Washington: A Life

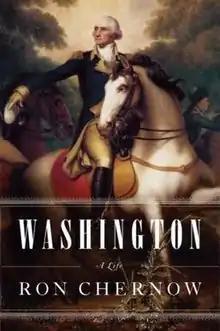

Washington: A Life is a biography of George Washington, the first president of the United States, written by American historian and biographer Ron Chernow and published in 2010. The book is a "one-volume, cradle-to-grave narrative" that attempts to provide a fresh portrait of Washington as "real, credible, and charismatic in the same way he was perceived by his contemporaries".